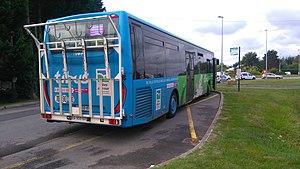
Bus Crossway LE Line 13 - Ti'Bus
Le Crossway LE est un autocar à plancher bas fabriqué et commercialisé par les constructeurs Irisbus puis Iveco Bus depuis 2007. Dès 2014, Iveco Bus appose son logo sur la calandre. Il a pour but principal de rouler sur des lignes BHNS/CHNS urbaine, périurbaine et interurbaine courte.